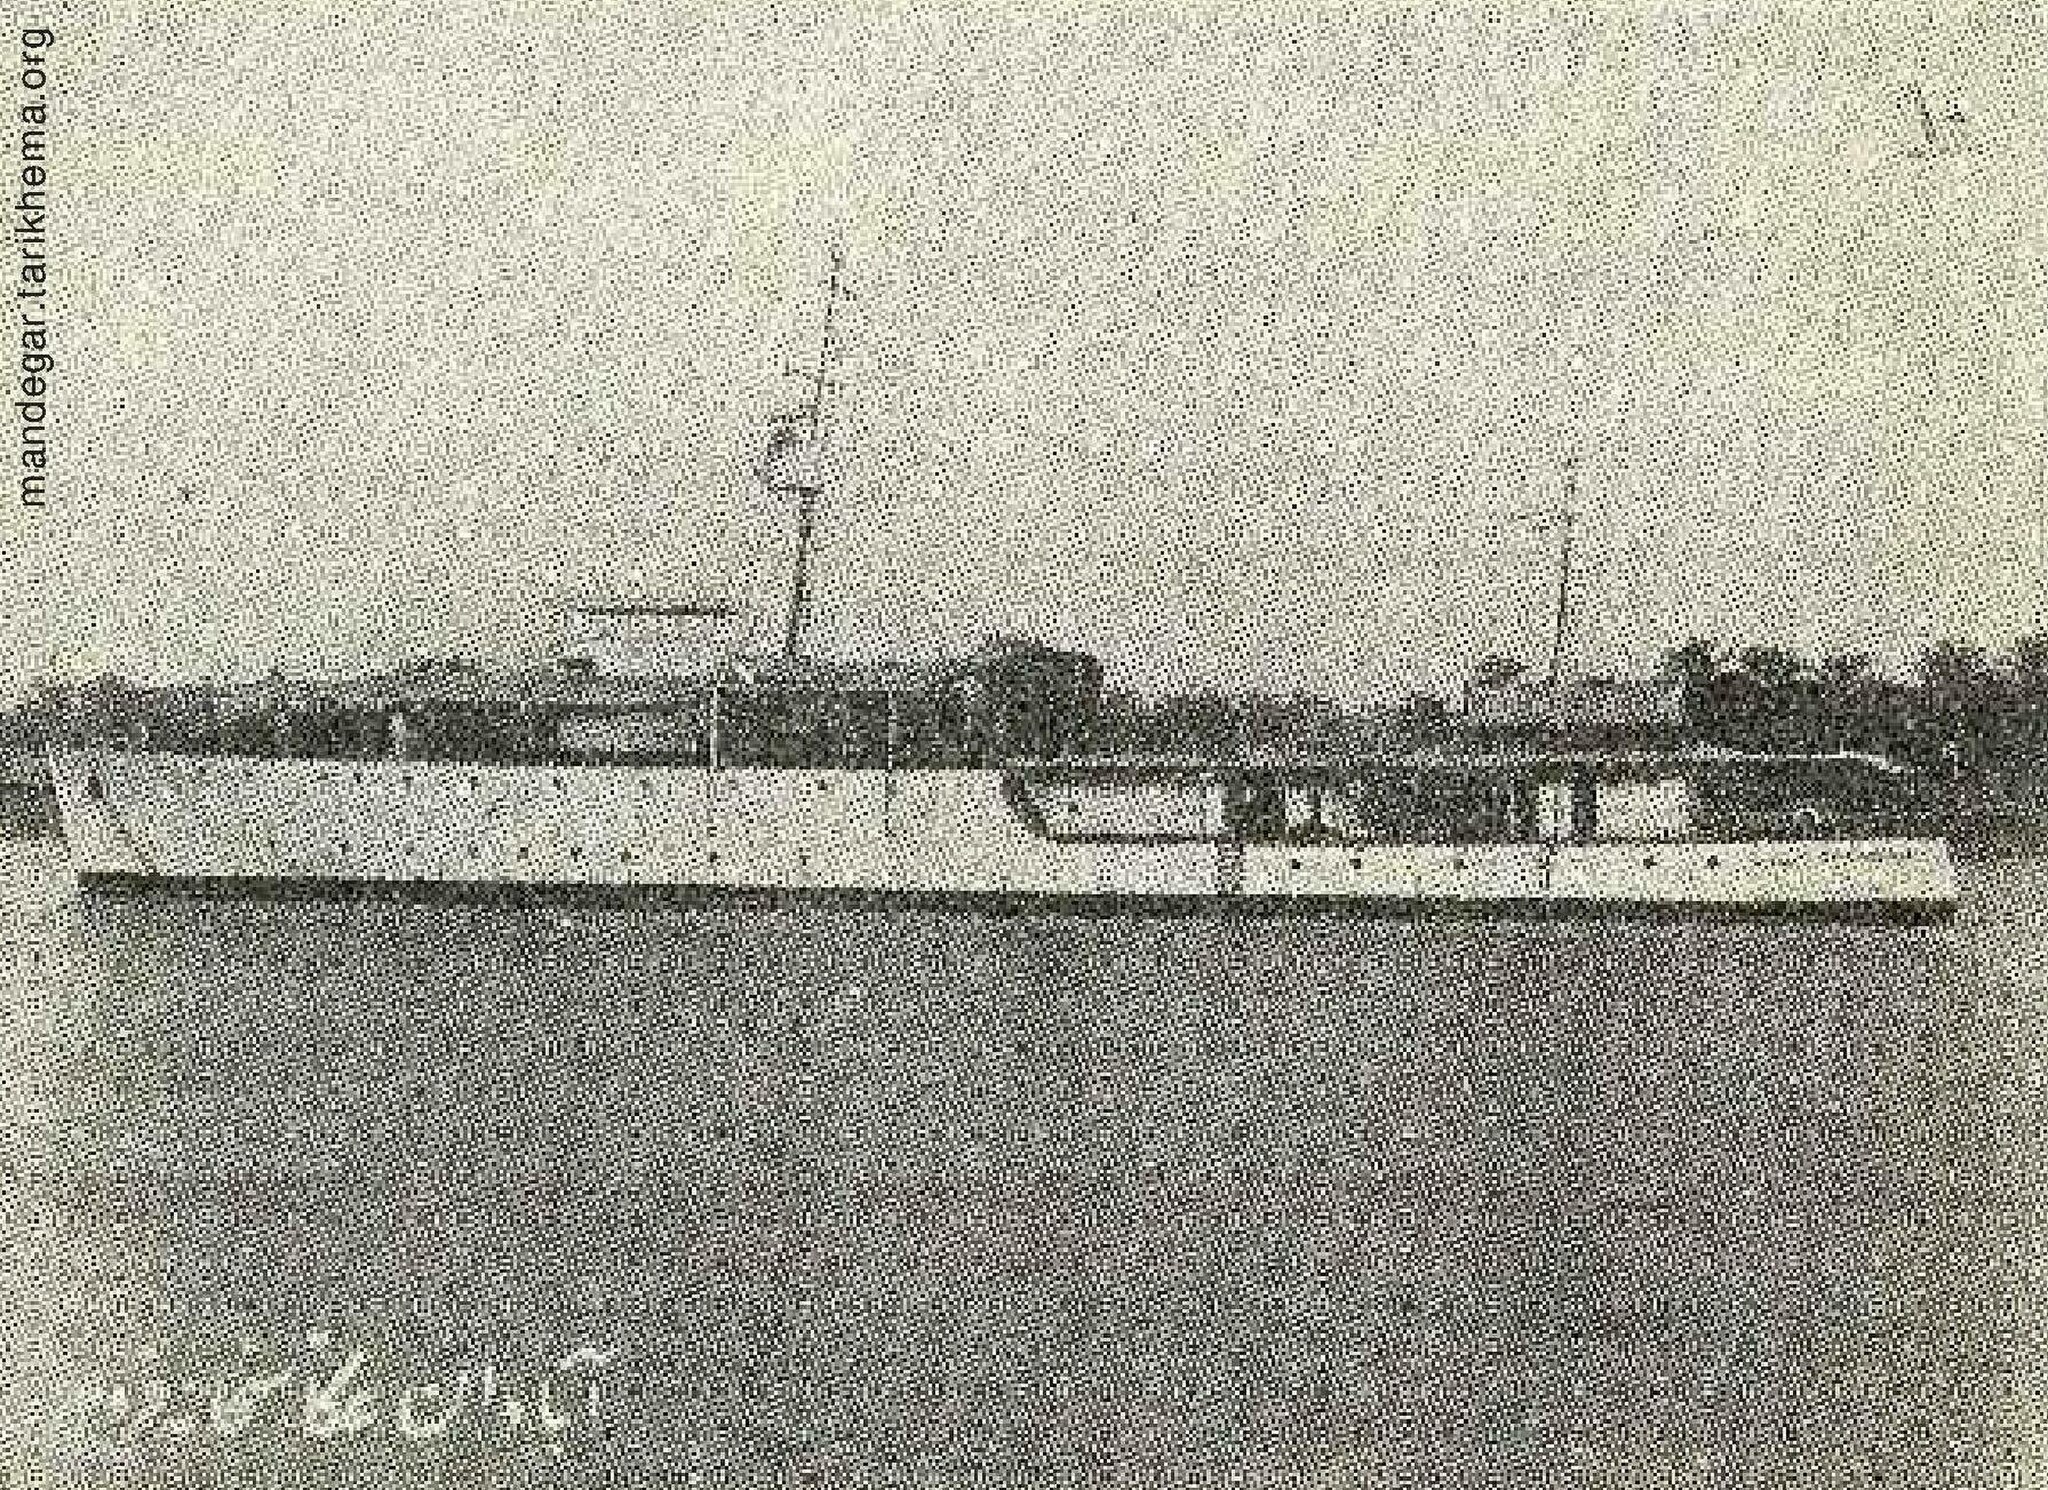
Title: Shahrokh ship
Description: 2500 Years on the Sea
Date: 1971
Categories: PD Iran, PD-scan (PD-Iran), Extracted images, Chahrogh (ship, 1931), Images from 2500 Years on the Sea